Cacerolazo

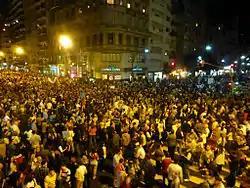
The 2012 cacerolazo at the Santa Fe and Callao streets, Buenos Aires.

On May 31, 2012, a nationwide cacerolazo took place with a massive following of approximately ten thousand people in the capital alone. The march was organised on the internet and was in protest of the Kirchnerite government, specifically against the introduction of controls on the foreign currency exchange market by Cristina Kirchner's government, rampant crime rates, a sense of disruption and infringement of civil rights due to increasingly interventionist policies by the AFIP tax agency, including a fiscal reform in Buenos Aires province that would more than triple the land property tax, income tax rates unadjusted according to real inflation, persevering high inflation, a devalued currency, the inability to save money and alleged corruption charges against government and policymakers. These protests were followed by further cacerolazos on May 31 and June 1.